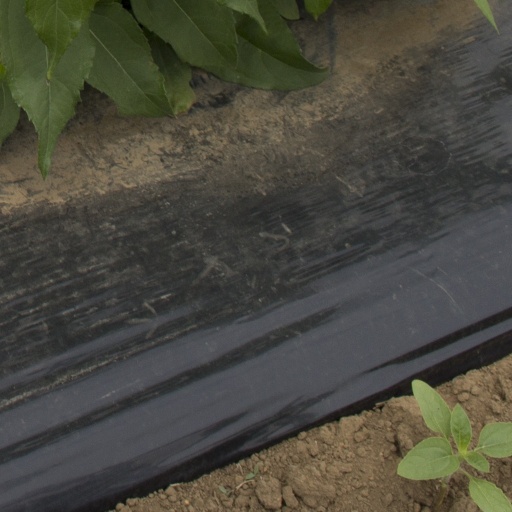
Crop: Jerusalem artichoke